Nec temere, nec timide

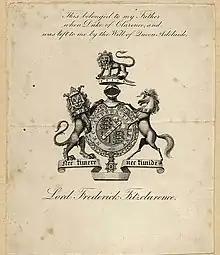
Bookplate of Lord Frederick FitzClarence with the motto "Nec temere, nec timide"

Nec temere, nec timide is a Latin phrase that translates to 'Neither rashly nor timidly'. Its exact origin is unknown although Aristotle in "Ethica Nicomachea", Book III, mentions, along with other examples, that the virtuous man is not temerarious nor timorous, but courageous. It is best known as the motto of the Dano-Norwegian naval hero Niels Juel, who supposedly used it first at the dawn of July 1, 1677, just before the Battle of Køge Bay.